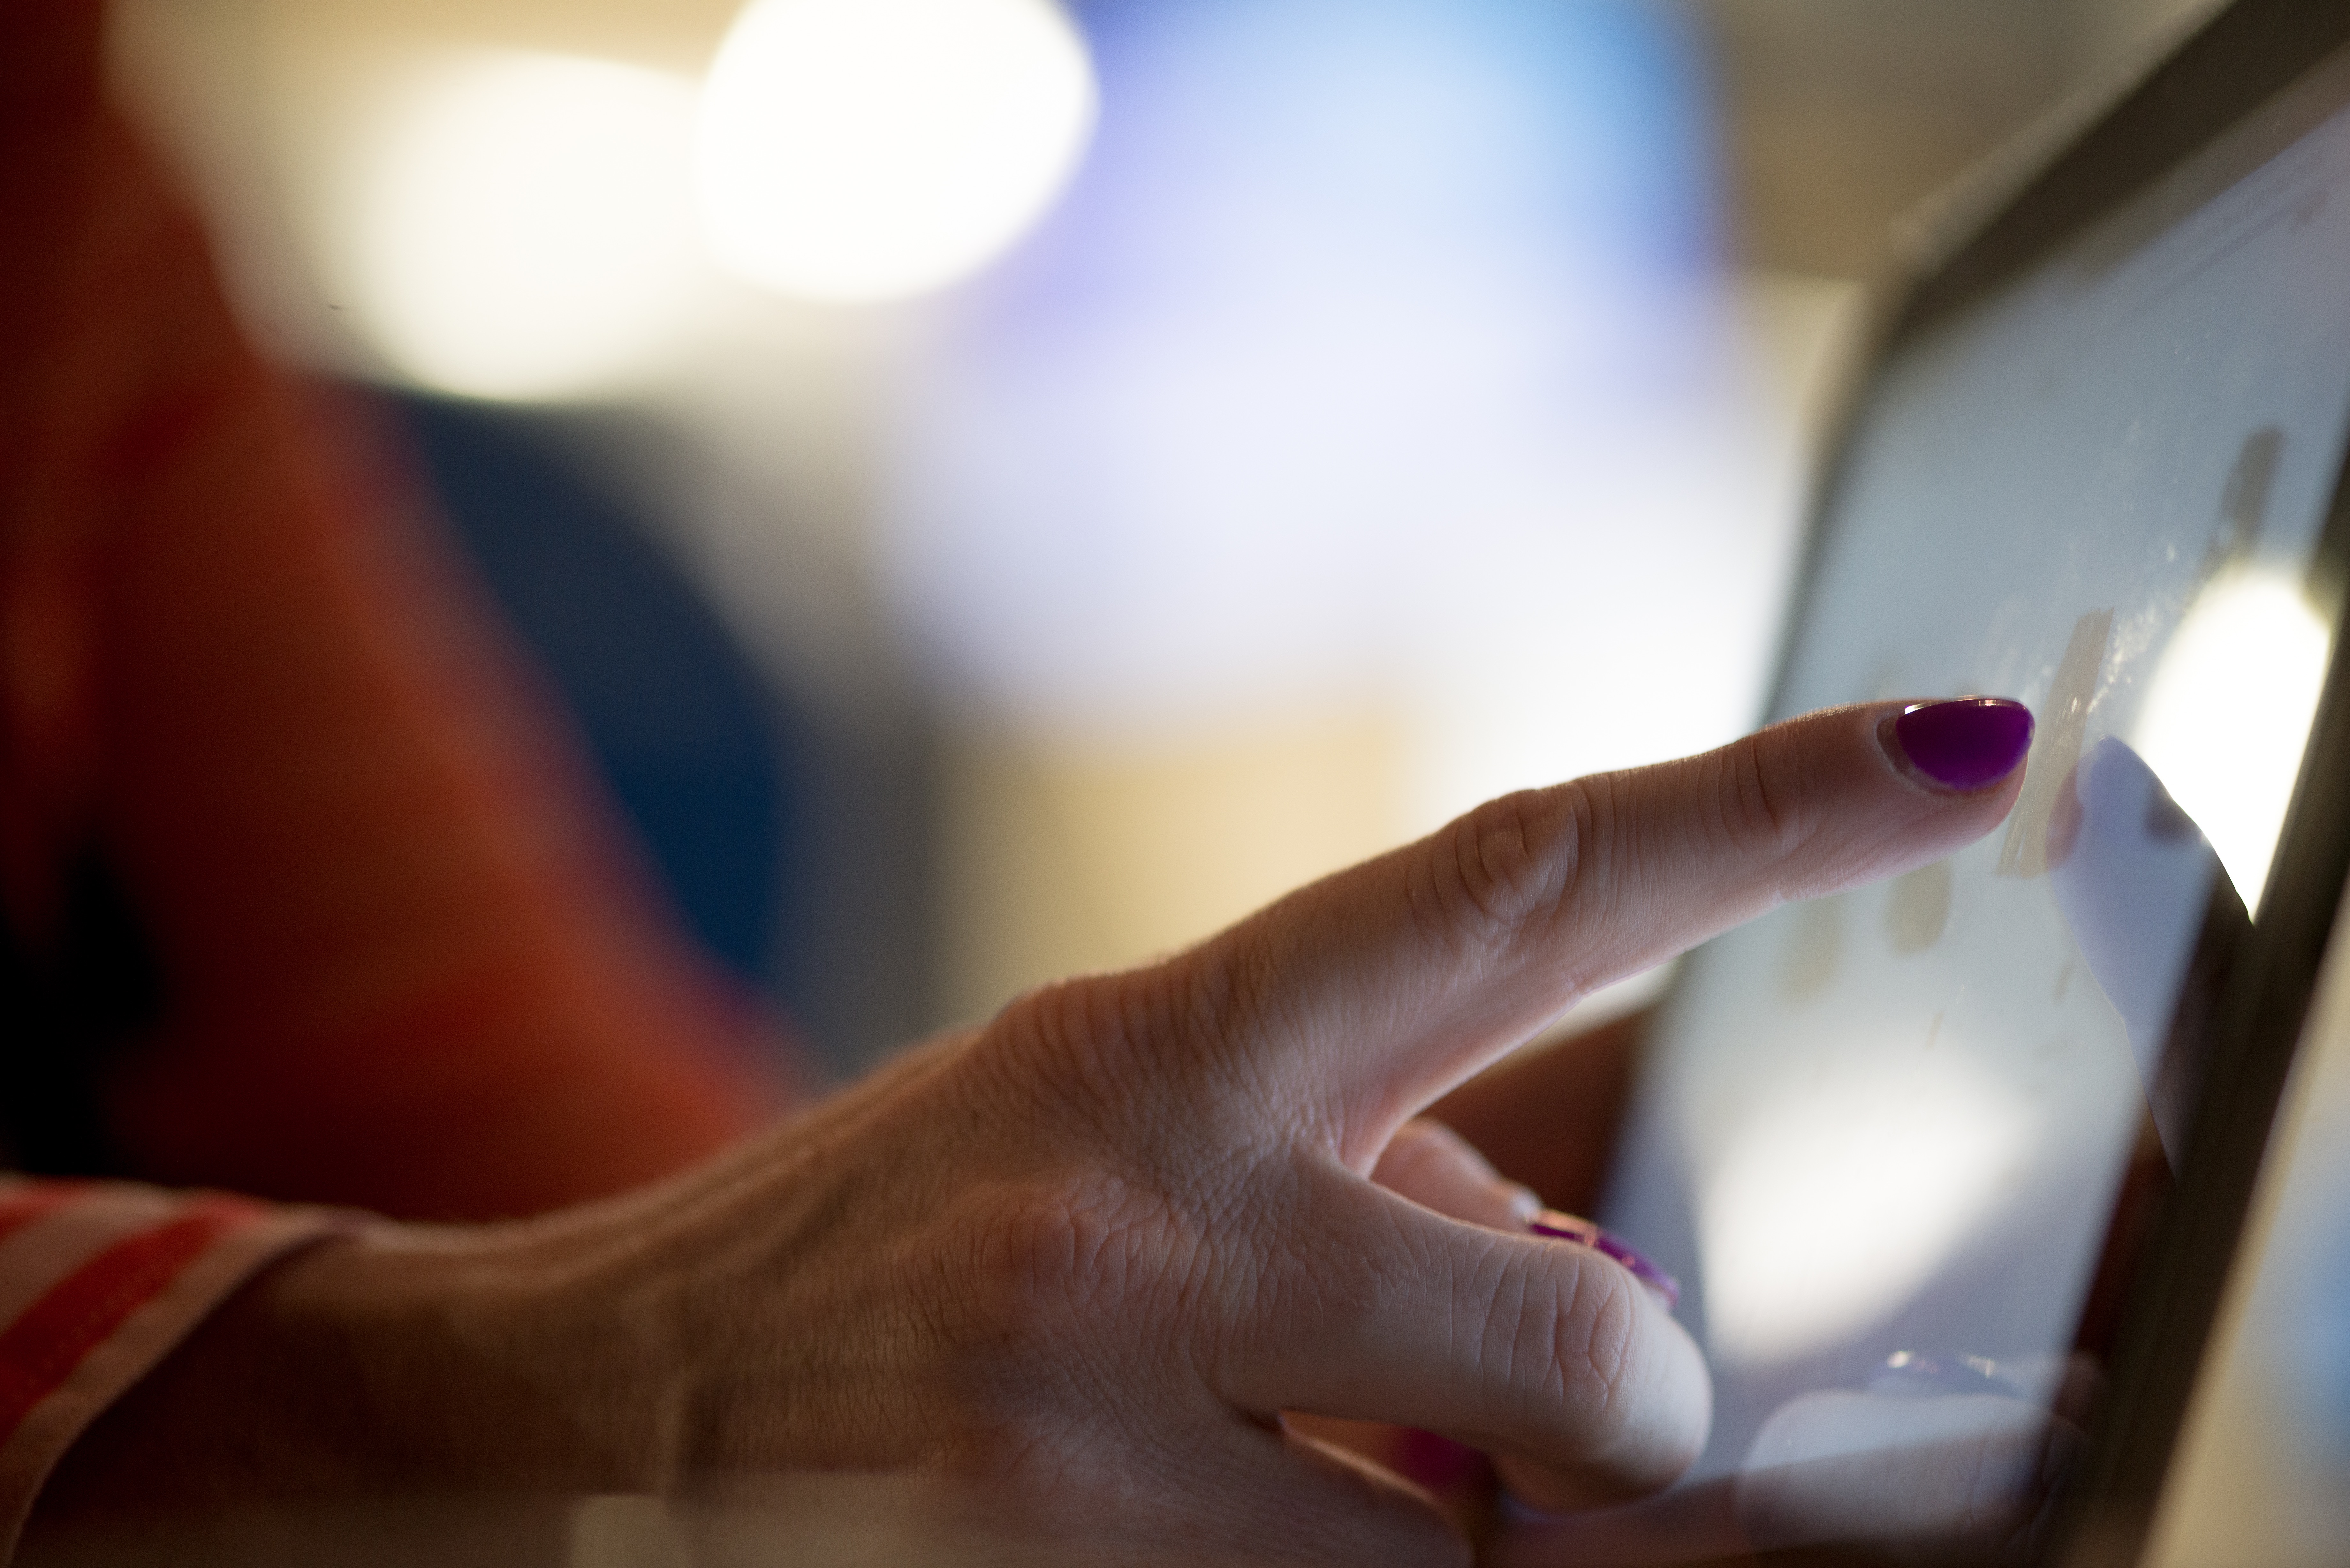
writing, hand, screen, light, glass, leg, touch, finger, tablet, color, lighting, close up, eye, glasses, skin, organ, sense